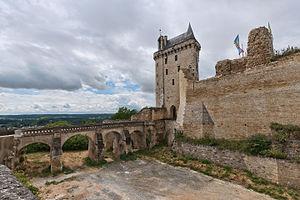
Chinon - Vue du Château et de la Tour de l'Horloge